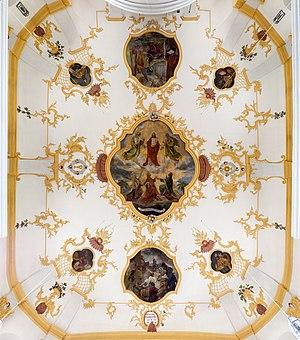
Michelau in Oberfranken est une commune de Bavière, située dans l'arrondissement de Lichtenfels, dans le district de Haute-Franconie.